ART/MEDIA

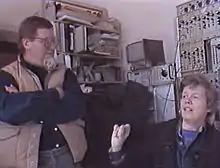
Steina and Woody Vasulka, who video documented ART/MEDIA, speaking in their studio on the role of art in contemporary society. 1986

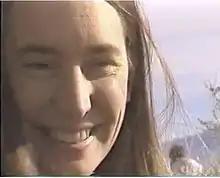
Jenny Holzer interviewed in New Mexico on artists working with the Mass Media. 1986. Still from video by Steina & Woody Vasulka, used with permission.

ART/MEDIA operated as a "museum without walls" with an office located in the historical Kimo Theater on Route 66. National and locally known artists were commissioned to create socio-political artwork presented through the mass media. These works addressed critical issues of the time, such as nuclear proliferation, environmental degradation, human rights, animal rights, and loss of privacy through technology. The associated forum and events stimulated discourse between local communities and nationally known artists through hands-on video workshops, interviews, lectures, performances, informal discussions and road trips. Inspired by the concept/model of Joseph Beuys social sculpture, that have the potential to transform society, ART/MEDIA was an extended artwork that included human interactions, creating structures and systems within society using language, thought, objects, events and actions. The project was documented by video artists Steina and Woody Vasulka who founded The Kitchen in New York City in 1971.